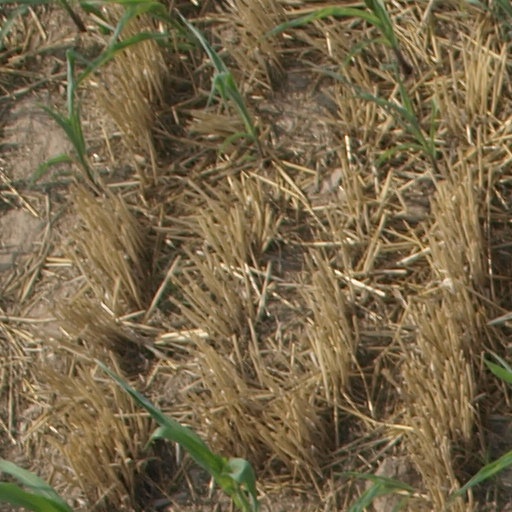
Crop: maize; corn